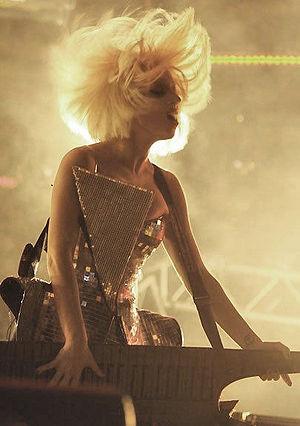
The Fame est le premier album studio de l’artiste américaine Lady Gaga. Sorti le 19 août 2008 sous le label Interscope, il est bâti par plusieurs producteurs incluant RedOne, Martin Kierszenbaum ainsi que Rob Fusari. Les chansons de l’album sont principalement inspirées par l’amour global que Gaga porte à la renommée en plus de traiter de sa vision personnelle des subtilités de la richesse et du mode de vie des célébrités. Musicalement, l’album incorpore plusieurs influences électropop et synthpop des années 1980 tout en contenant des notes dance et des crochets bien définis.
Alexandra Ashley Hughes, dite Allie X, est une auteure-compositrice-interprète, musicienne, productrice et actrice canadienne. Grandissant principalement entre Oakville et Toronto, elle développe très tôt un intérêt pour le piano classique, l’opéra et la comédie musicale. Étudiante en écoles d’arts, elle fréquente l’université Sheridan d’Oakville et le Centre pour les arts d’Interlochen, dans le Michigan, où elle obtient finalement son diplôme. Elle lance ensuite sa carrière vers le milieu des années 2000, se produisant au sein de différents bars et discothèques torontois, tout en distribuant et éditant elle-même ses propres albums. Très vite remarquée, elle effectue par la suite de multiples apparitions télévisées par le biais de séries et émissions de variétés, telles que How Do You Solve a Problem Like Maria? ou encore Ma vie de star. En juillet 2013, Allie décide de partir s’installer aux États-Unis, et plus précisément à Los Angeles, de manière à pouvoir mieux se concentrer sur son travail en tant qu’artiste solo.